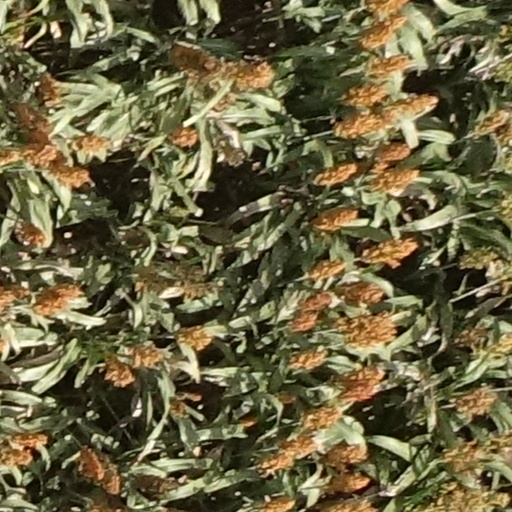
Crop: sorghum